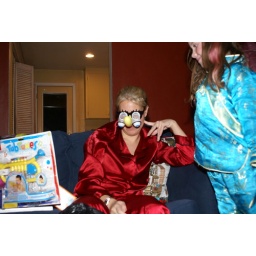
Uncle Chris and the girls at his house in Seattle, WAUncle Chris and the girls at his house in Seattle, WA